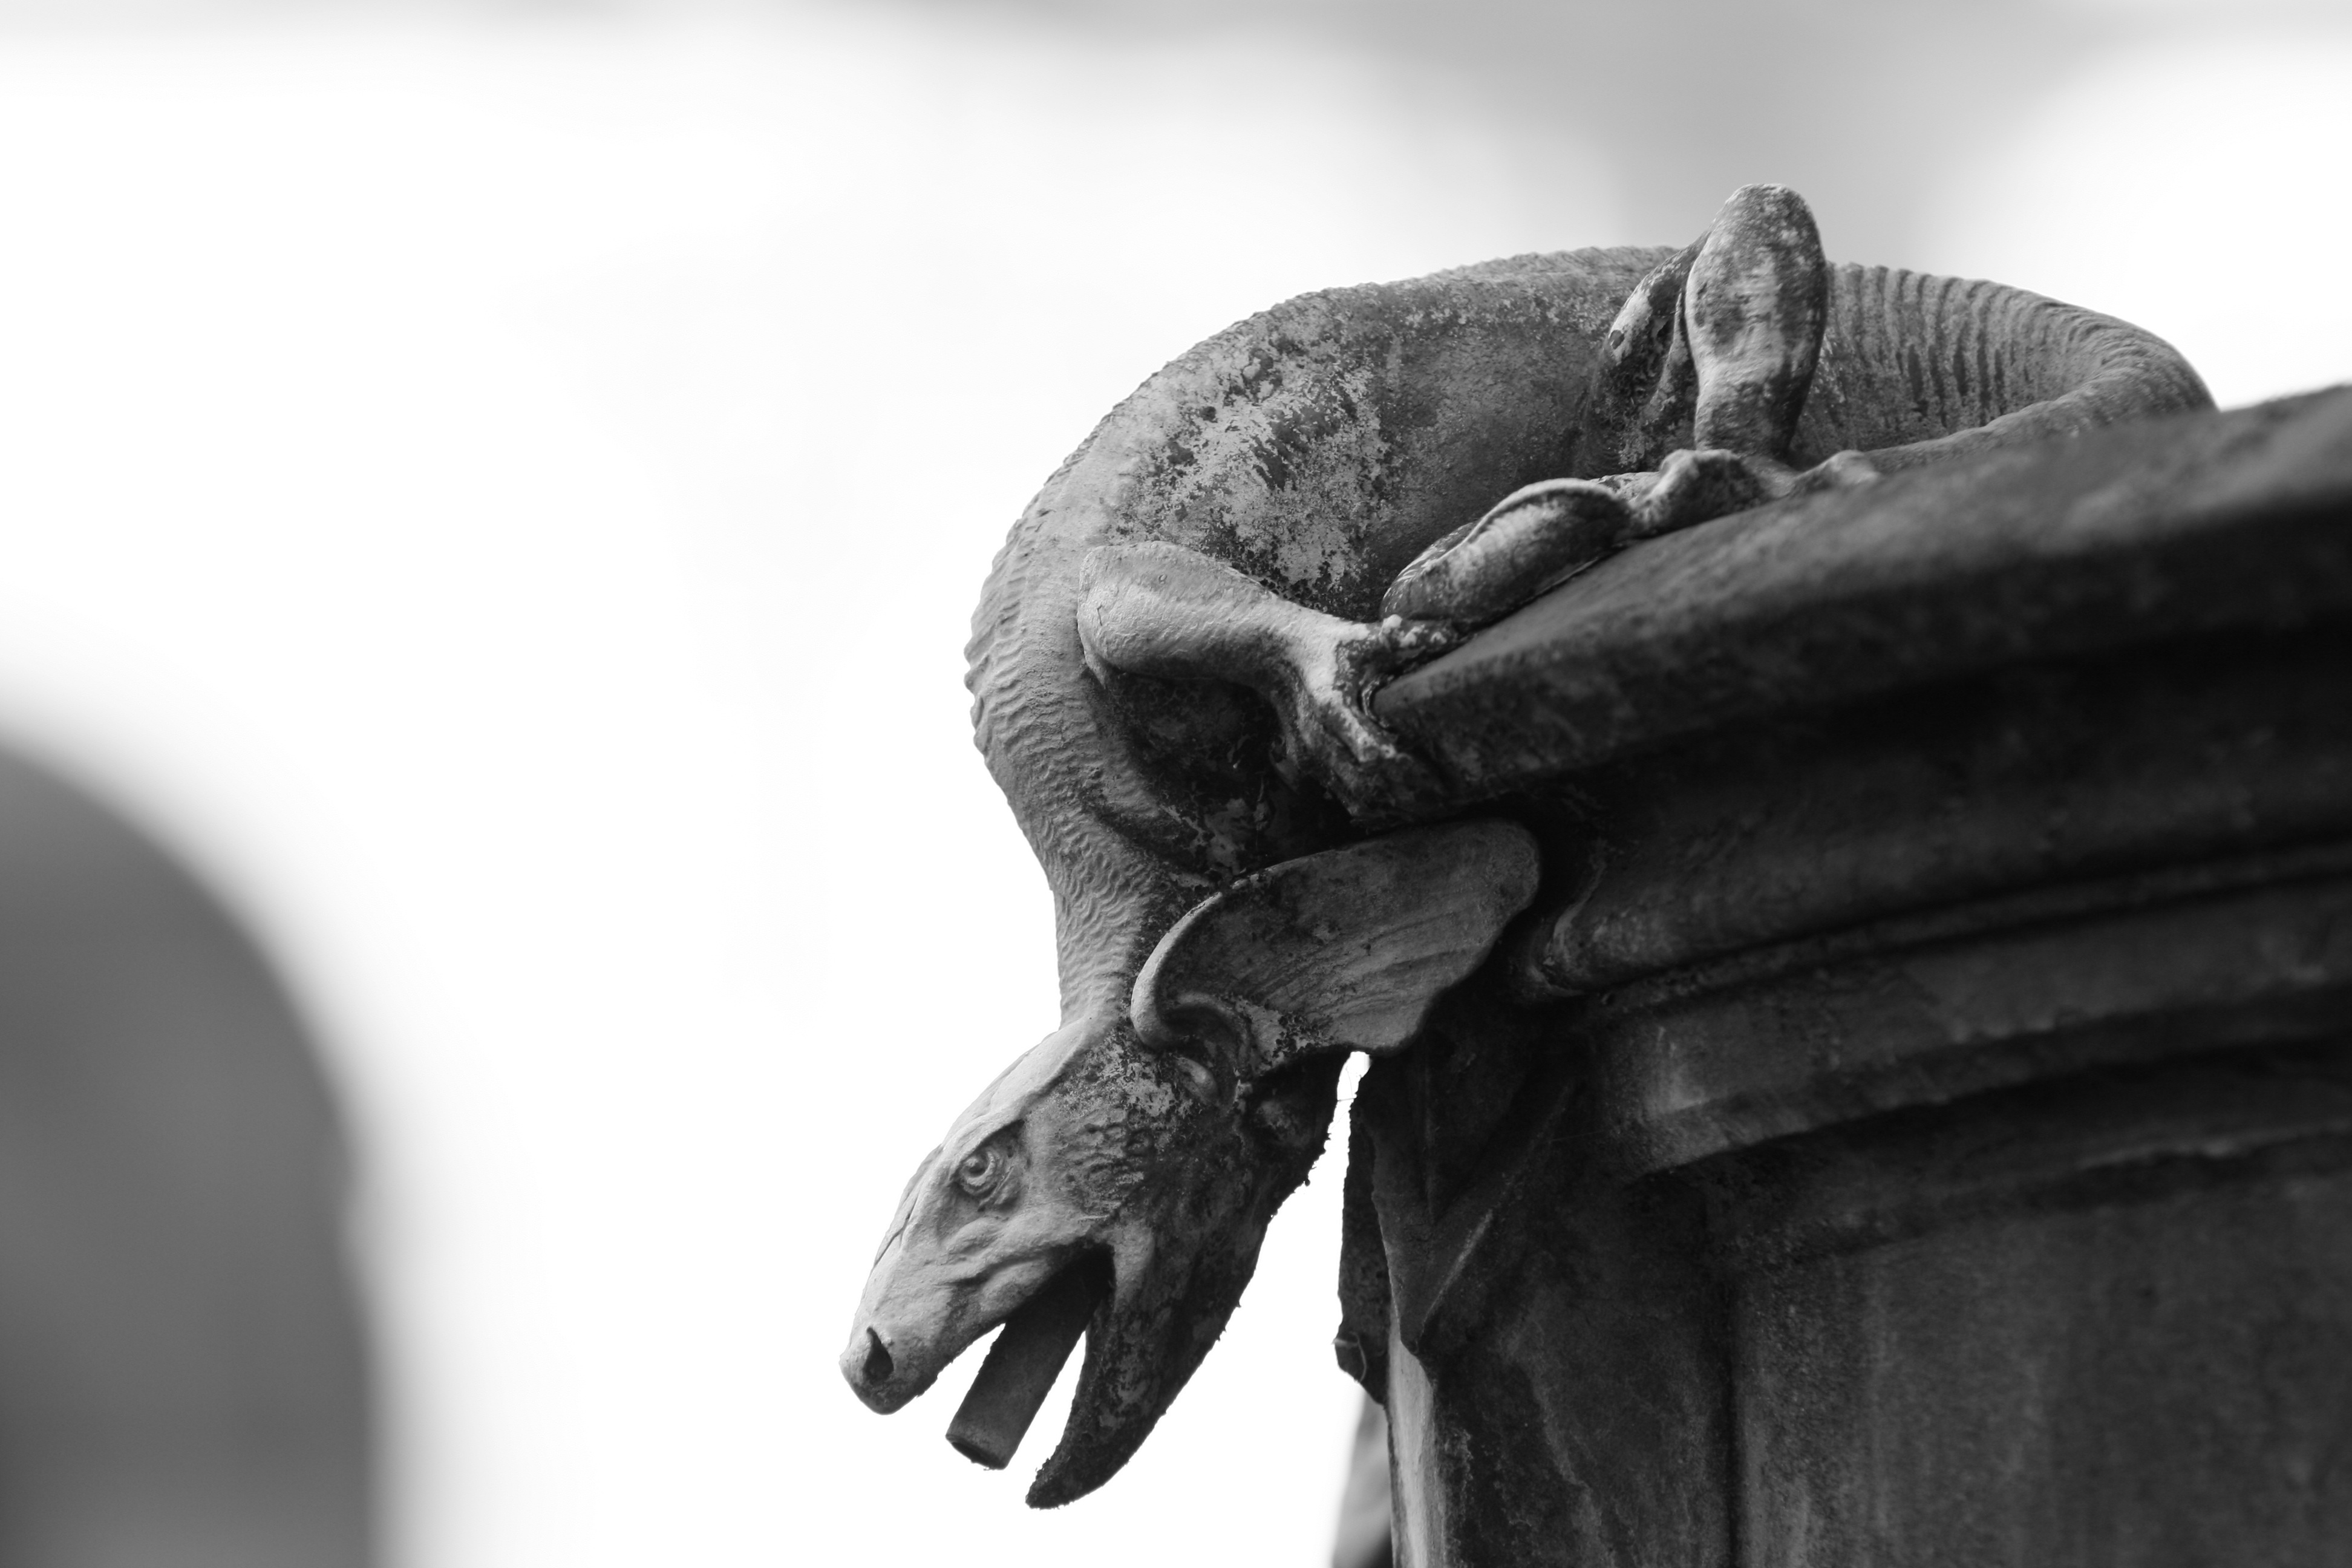
hand, black and white, photography, monument, statue, black, monochrome, close up, sculpture, art, fountain, dresden, monochrome photography, wasserspeiher